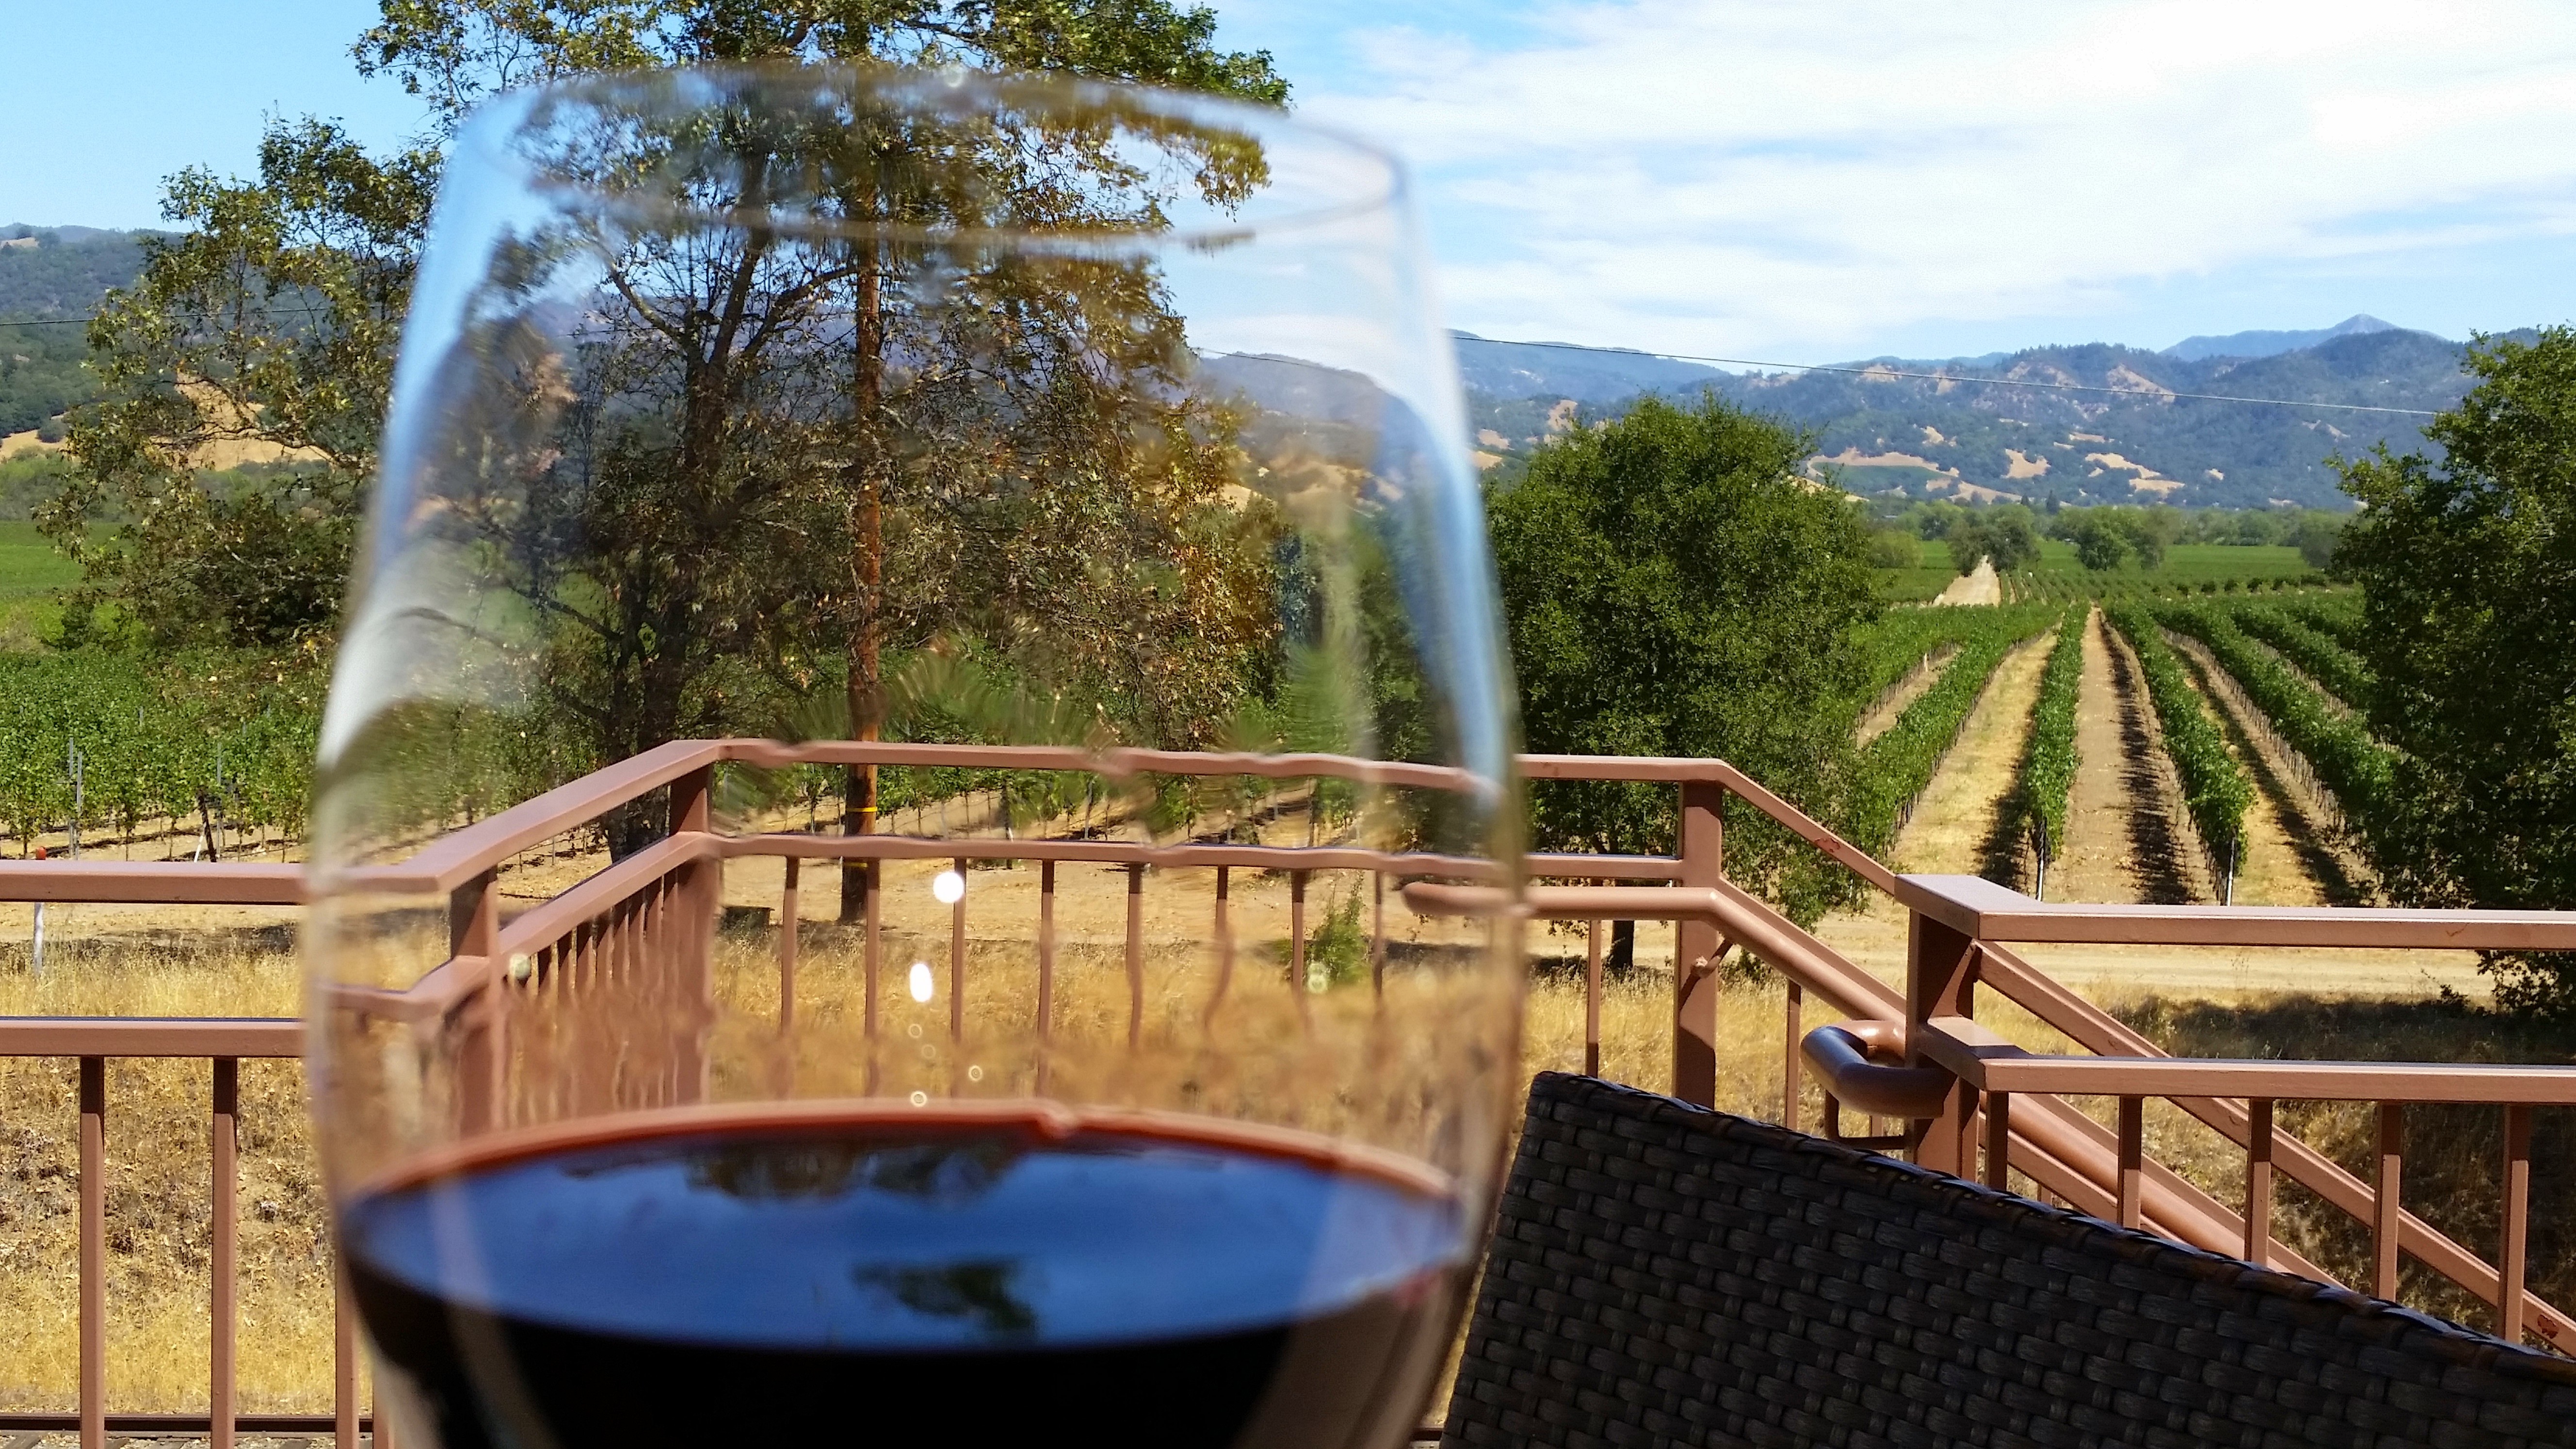
vacation, amusement park, park, tourism, waterway, estate